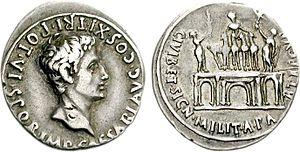
Les Arcs d’Auguste sont deux arcs triomphaux érigés sous Auguste et situés sur le Forum Romain. Le premier arc, successivement « arc d'Actium » puis « arc des Parthes », est situé du côté du temple de Vesta, sur le Vicus Vestæ. Le deuxième arc, identifié à la « Voûte de Caius et Lucius », est situé sur la Sacra Via, de l'autre côté du temple de César.